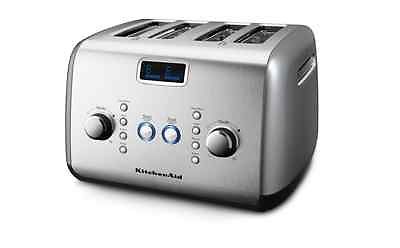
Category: toaster